Warm glass

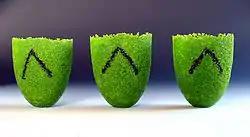
Three pâte de verre vessels

Pâte de verre (literally "glass paste") is cast from powdered frit, mixed with a glue binder. This allows the paste to be applied to the sides of a large mould in a thin layer. When fired, a thin-walled vessel is formed. The transparency of the finished casting depends on the size of the frit used: fine powder produces an opaque cast, medium or coarse frit may be used to cast a transparent piece.